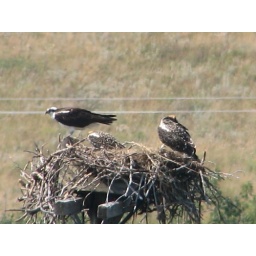
Some large birds nesting near the entrance road to Waterton Lakes National Park.